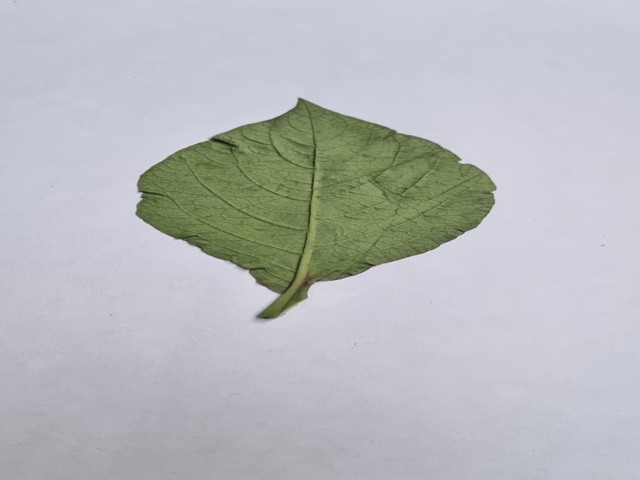
Plant: apang